Chillicothe–Brunswick Rail Maintenance Authority

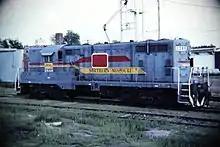
CBRM #2348, an EMD GP7, in Chillicothe

A community economic development authority, Green Hills Rural Development, Inc., bought the in 1985 from Norfolk Southern Railway as part of an economic development strategy. Green Hills leased the rail line to a private contractor before beginning operation of the line through an affiliated non-profit corporation known as CBRM in January 1986.